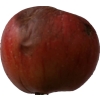
Label: Apple 17